The Opium Den

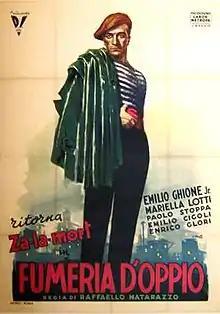

The Opium Den is a 1947 Italian crime film directed by Raffaello Matarazzo and starring Emilio Ghione Jr., Mariella Lotti, and Emilio Cigoli. It was an unsuccessful attempt to revive the Za La Mort character, who had been a popular figure during the silent era. Ghione jr. was the son of the actor Emilio Ghione who had originally played the role.